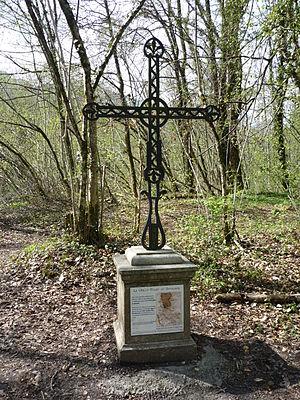
Croix de la vieille église de Doussard, réserve naturelle du Bout-du-Lac, Doussard, Haute-Savoie, France
L'église Saint-Maurice de Doussard est une église catholique située dans le département de la Haute-Savoie, sur la commune de Doussard. De style néo-classique sarde, elle est dédiée au saint martyr Maurice d'Agaune. Elle appartient à la paroisse de Saint-Joseph en pays de Faverges.